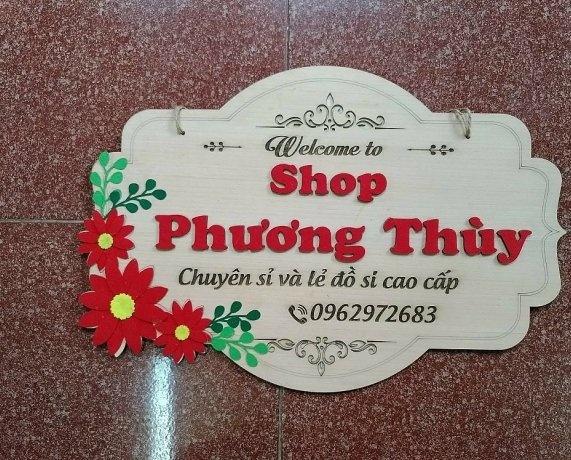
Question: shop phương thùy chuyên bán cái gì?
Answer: chuyên sỉ và lẻ đồ si cao cấp